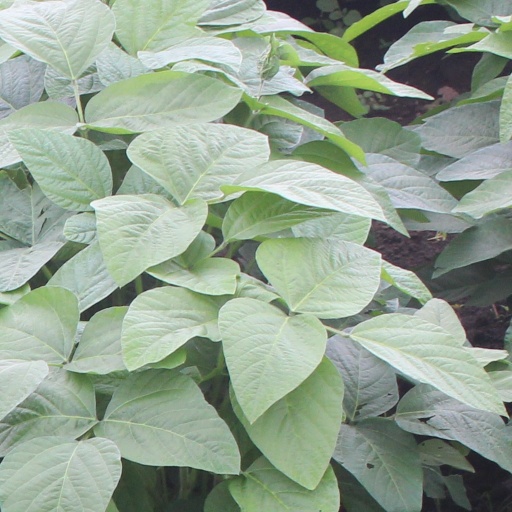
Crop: soybean